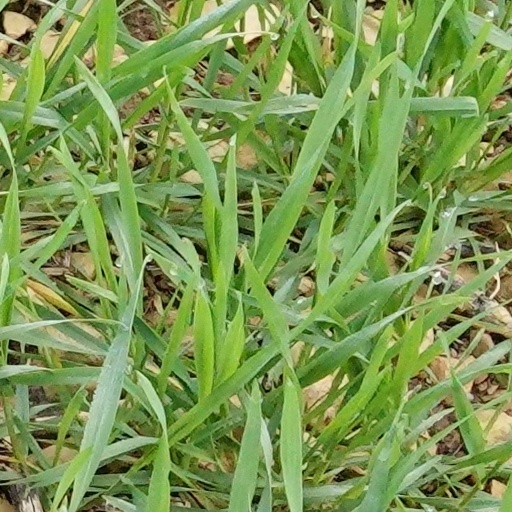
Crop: wheat